The 100-Year Life

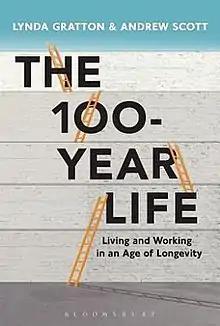
First edition

The 100-Year Life is a 2016 self-help book by Lynda Gratton, professor of management practice at London Business School, and Andrew Scott, professor of economics at the same institution.